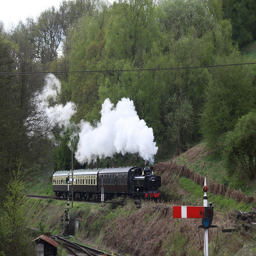
A steam engine train on tracks by a green forest.
a steam train going down the tracks throw the forest.
A  coal train going down the train tracks.
a steam locomotive running down the  train track
A train bellowing smoke from it's stack in the forest.